Alfredo Astiz

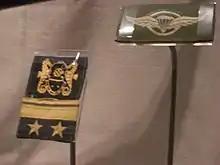
CPO2 and parachuters insignia displayed in the Imperial War Museum, London; one on the left is a Chief Petty Officer, or SubOfficial 2ndo

Two weeks later, under pressure from public opinion at home and by the French and Swedish governments, the United Kingdom decided to buy time by transporting Astiz by ship from Ascension Island to the United Kingdom. While Astiz was in transit, it announced he would be made available for interview by representatives of the French and Swedish Governments. Soon after, the Argentine government made veiled threats against the welfare of three British journalists they had under arrest as spies at that time in Argentina, and linked their release to that of Astiz. Astiz was questioned twice in June 1982 by a Detective Chief Superintendent of the Sussex Constabulary. Both times, Astiz remained silent. The United Kingdom gave a detailed report of the fruitless interviews to the Swedish and French Governments. Astiz was repatriated back to Argentina on 10 June 1982, just before the start of the battle for Port Stanley and the Argentine surrender on the Falkland Islands on 14 June 1982.